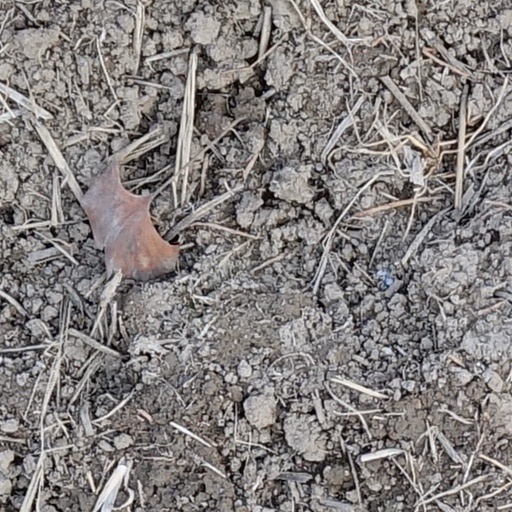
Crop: wheat